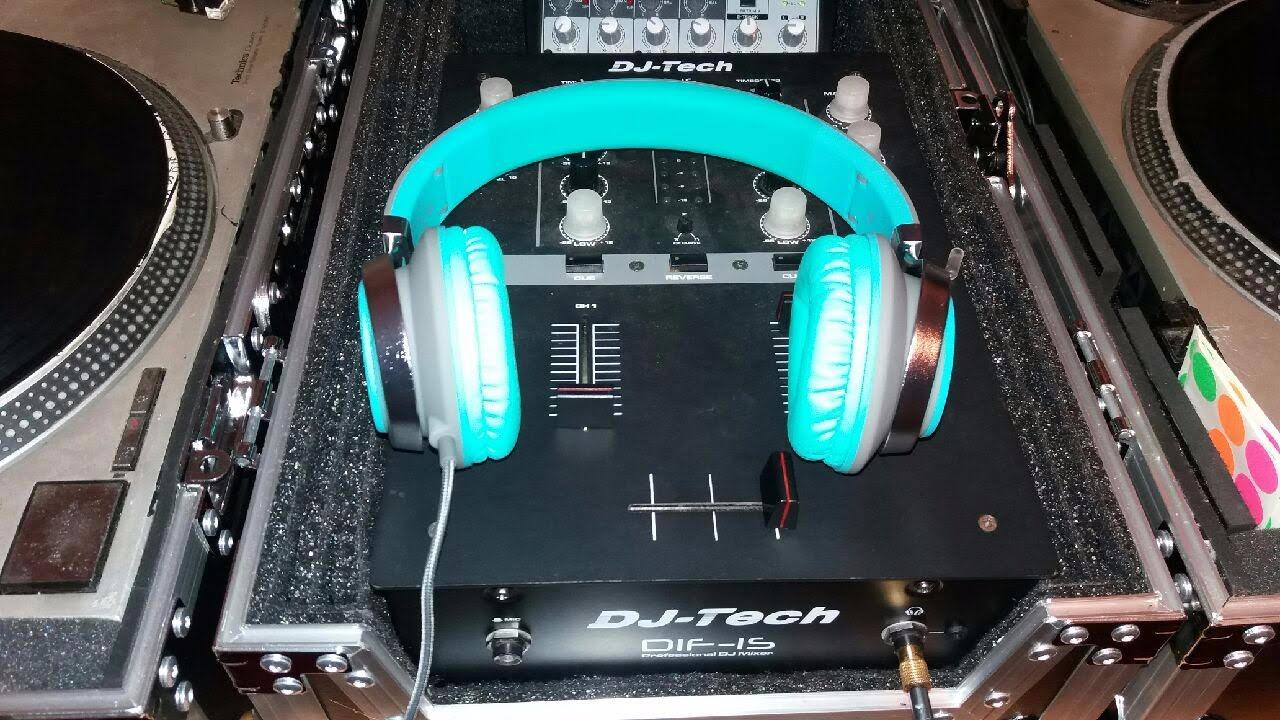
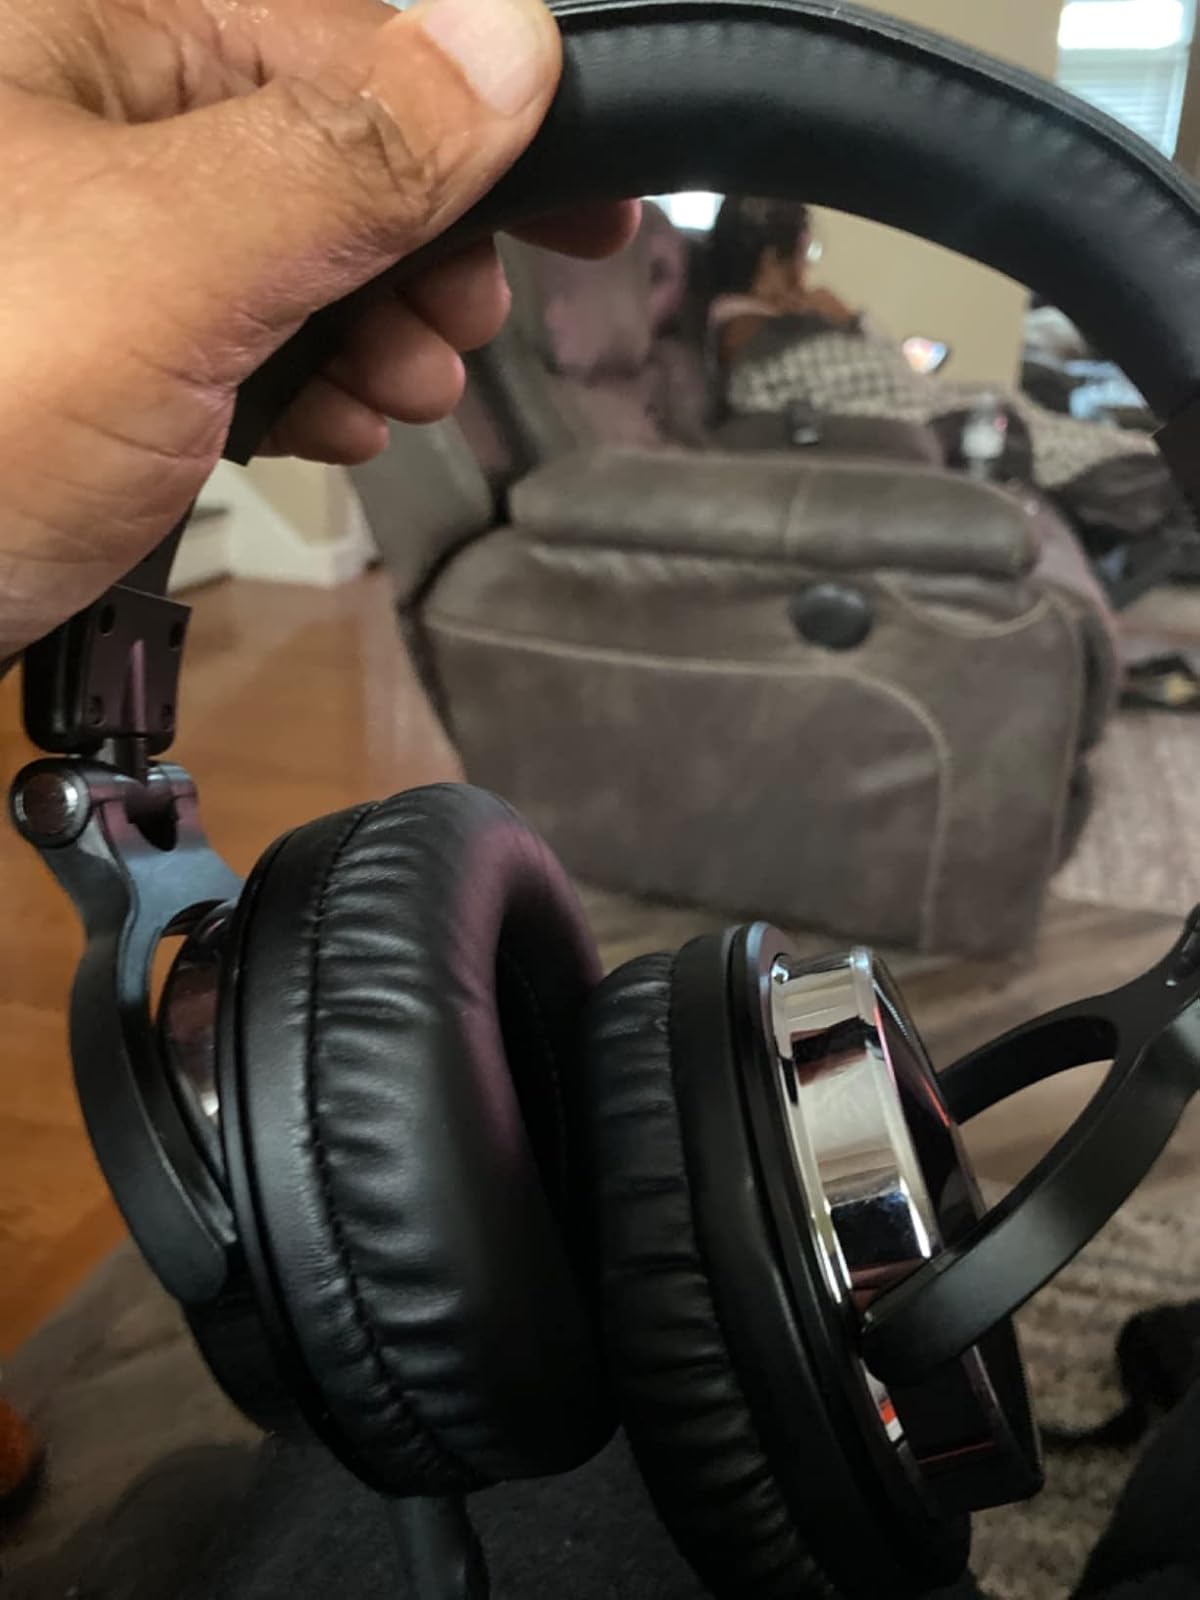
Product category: headphones
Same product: no